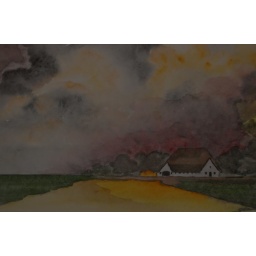
The northern sky dominates a farm house near the North Sea. Watercolor by Heinz Thiemann.